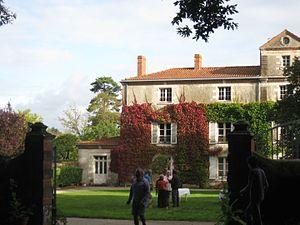
Vue du bâtiment principal, résidence du logis
La Boissière-du-Doré est une commune de l'Ouest de la France, située dans le département de la Loire-Atlantique en région Pays de la Loire.